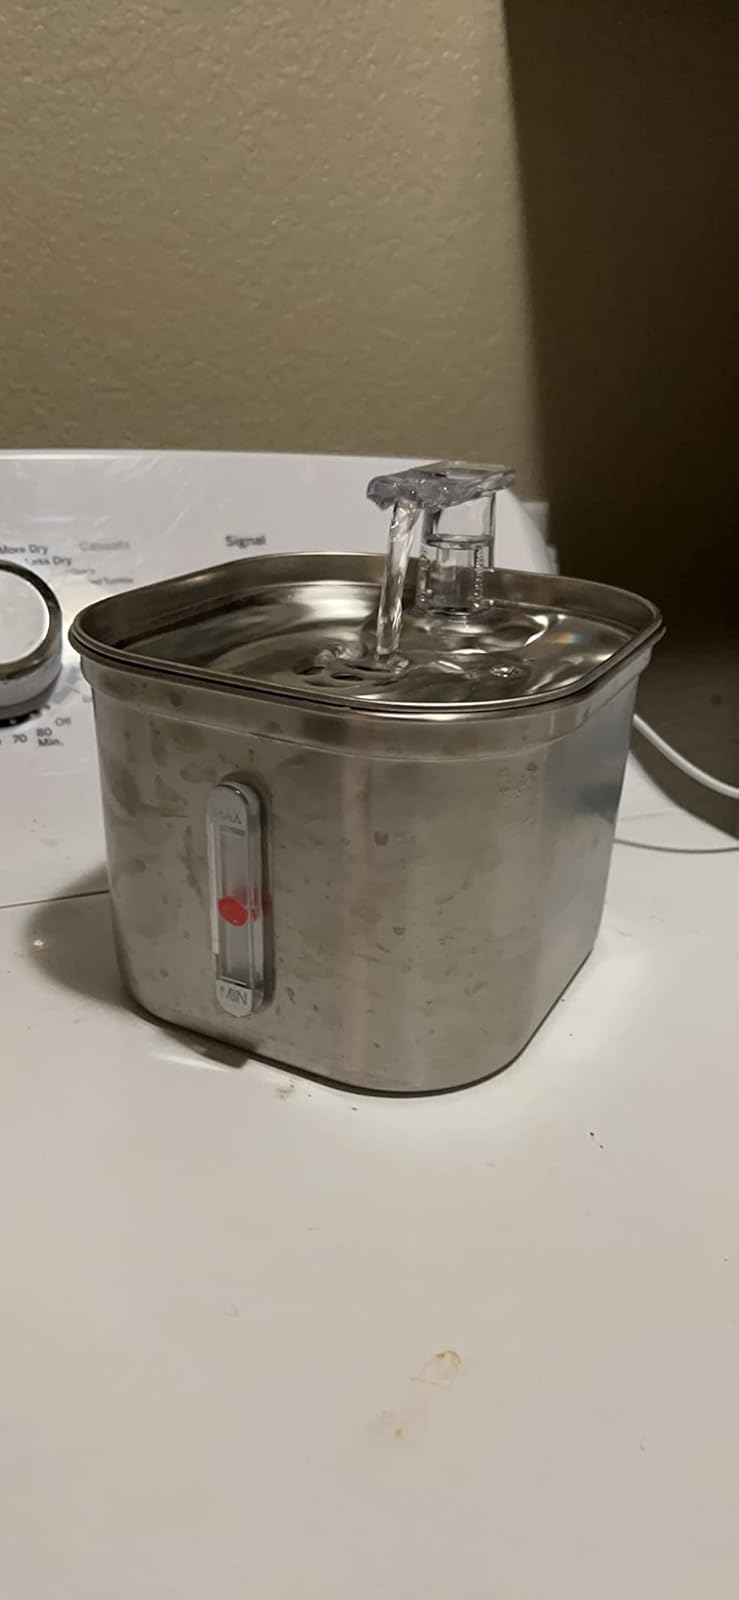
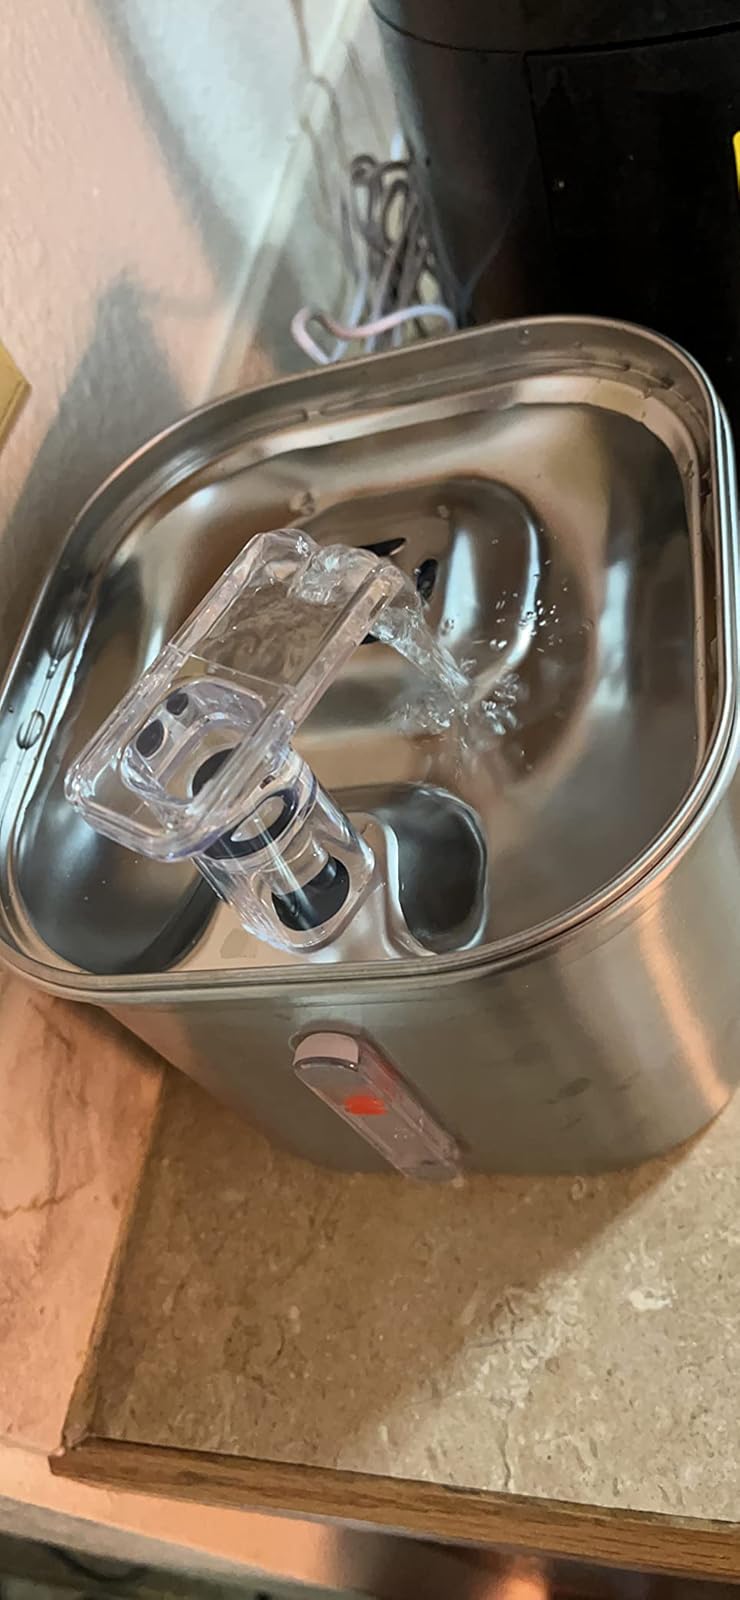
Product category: items_bowl
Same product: yes